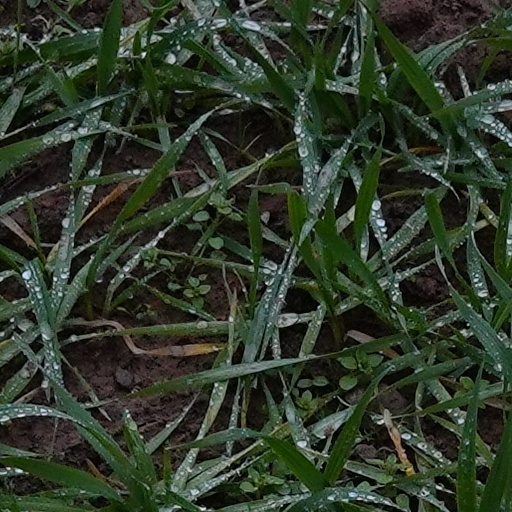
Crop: wheat